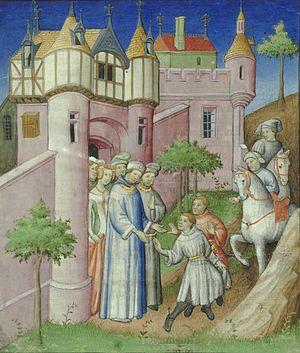
Niccolò Polo et Matteo Polo sont des marchands itinérants vénitiens, plus connus comme étant respectivement le père et l'oncle de l'explorateur Marco Polo. Les deux frères se sont lancés dans les affaires avant la naissance de Marco, établissant des comptoirs à Constantinople, Soudak en Crimée, ainsi que dans une partie occidentale de l'Empire mongol en Asie. Ils atteignent tous les deux la Chine médiévale avant de retourner temporairement en Europe pour livrer un message au pape Clément IV. Prenant le fils de Niccolò, Marco, avec eux, les Polo font ensuite un autre voyage vers l'Orient, comme délivré dans le livre de Marco, Le Livre des merveilles.